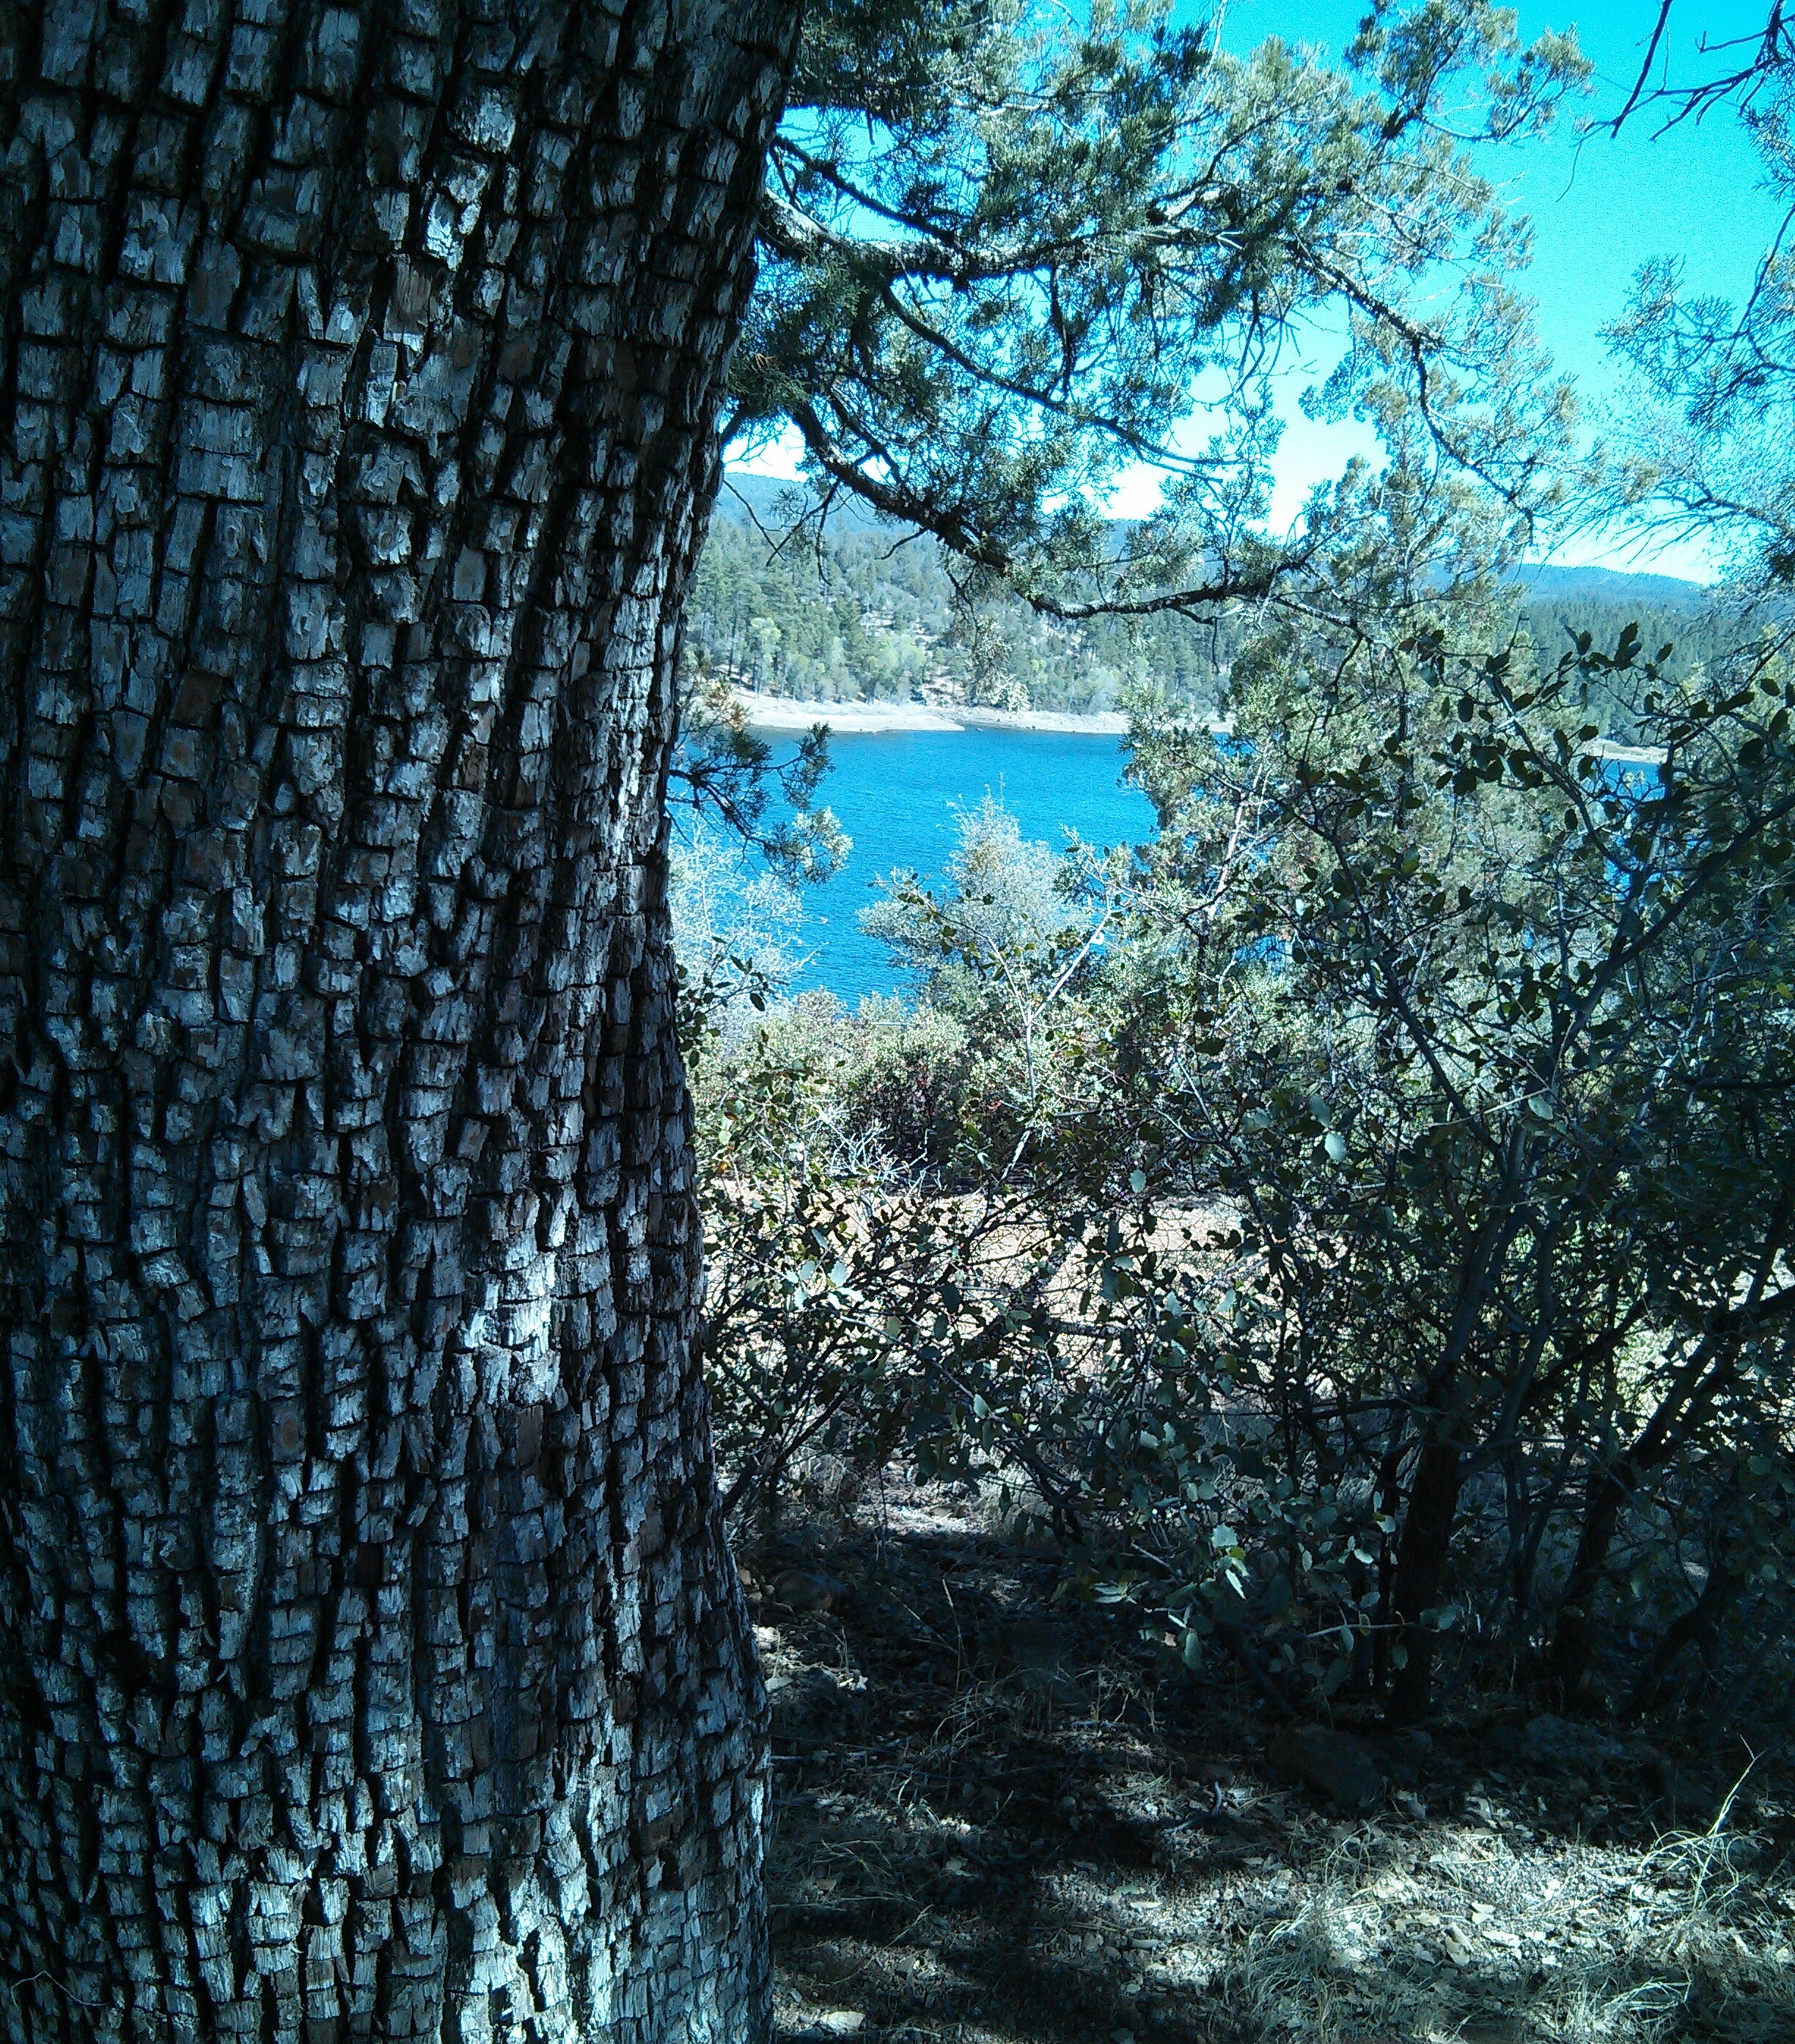
tree, nature, forest, branch, winter, plant, sunlight, leaf, flower, green, reflection, autumn, season, woodland, habitat, ecosystem, natural environment, woody plant